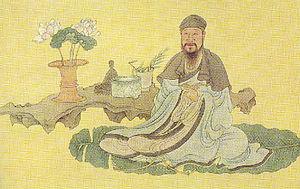
Bai Juyi ou Po Kiu-yi, est un écrivain chinois de la dynastie Tang. Poète prolifique, d'une génération plus jeune que Li Bai, Du Fu et Wang Wei, il est également très apprécié au Japon dès son vivant et jusqu'à nos jours, où il est connu sous le nom de Haku Rakuten. Sous l'influence du mouvement pour la langue ancienne de Han Yu, il voulut revenir à une poésie plus directe, plus simple. Ses poèmes les plus connus s'inspirent des chansons populaires et décrivent la misère du peuple. Une anecdote raconte qu'il retravaillait un poème jusqu'à ce que sa servante puisse le comprendre.